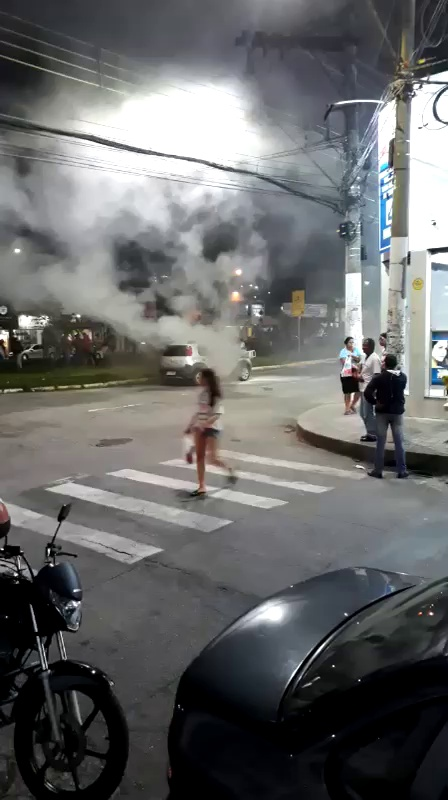
Fire: no
Smoke: yes